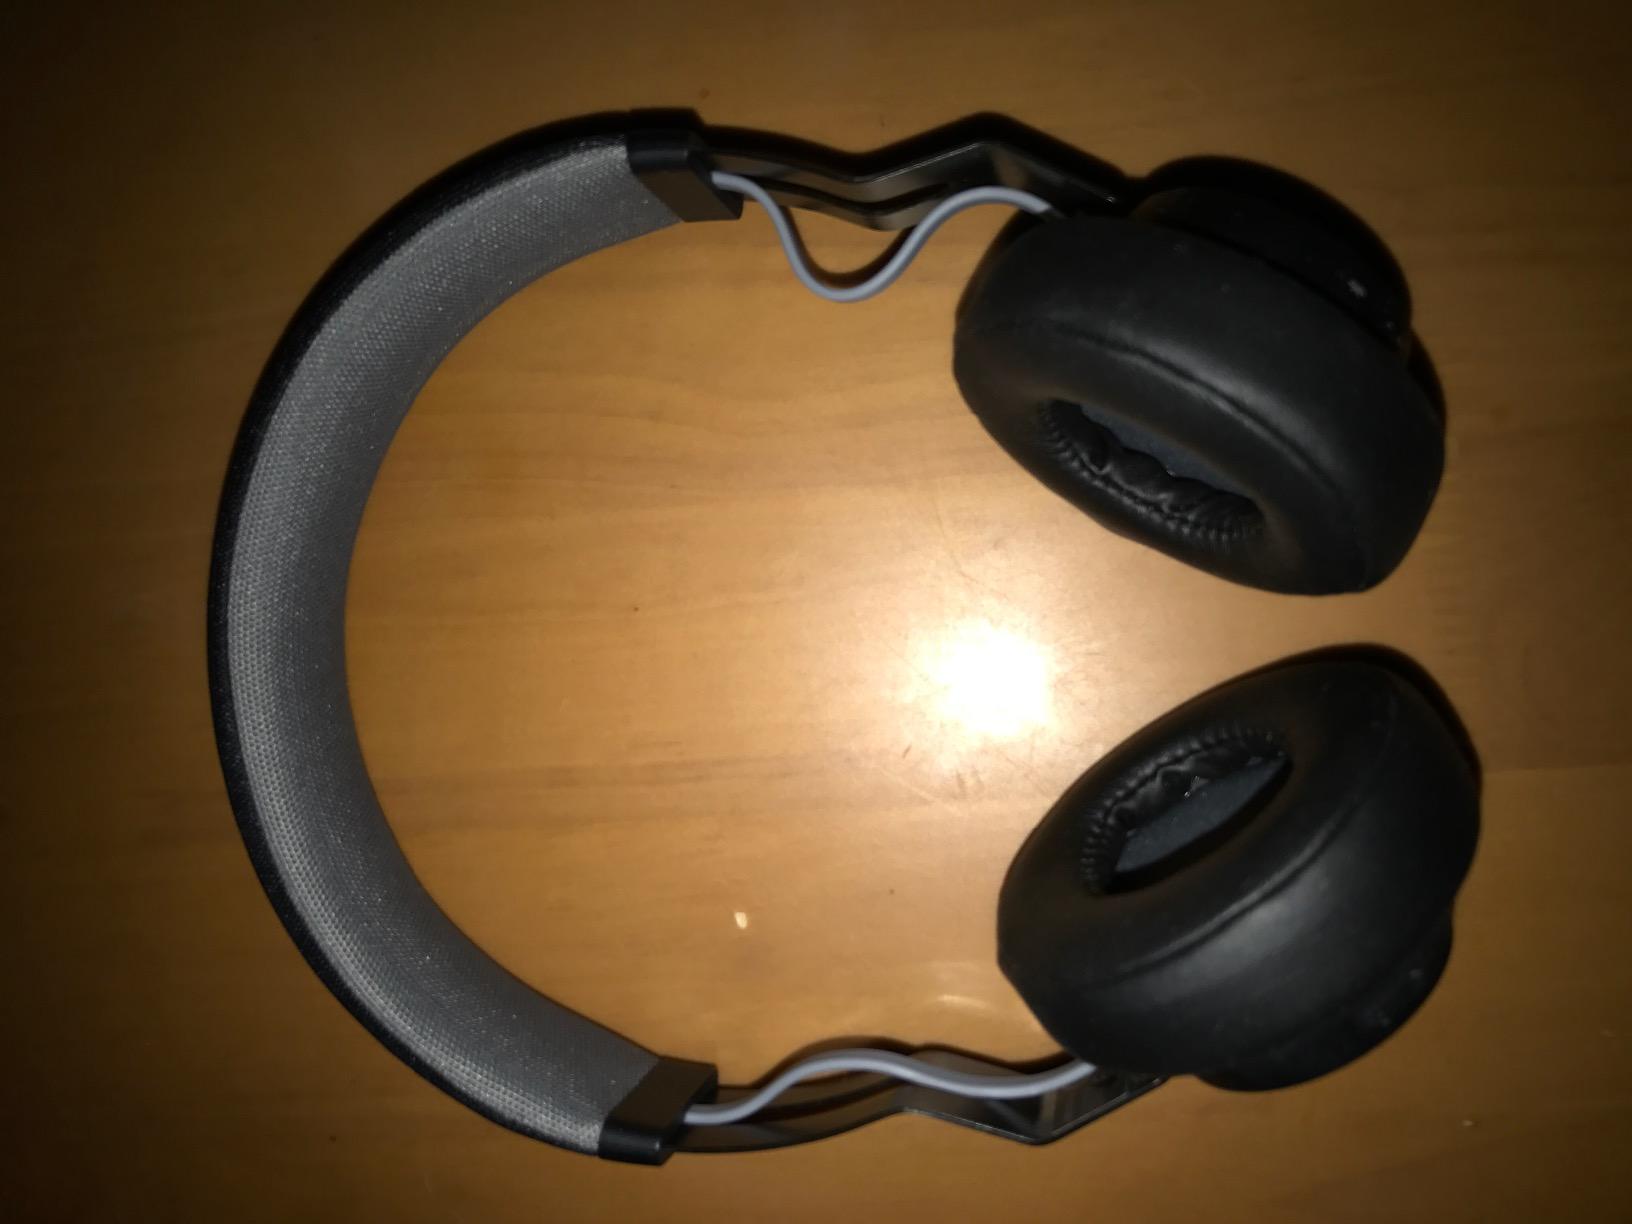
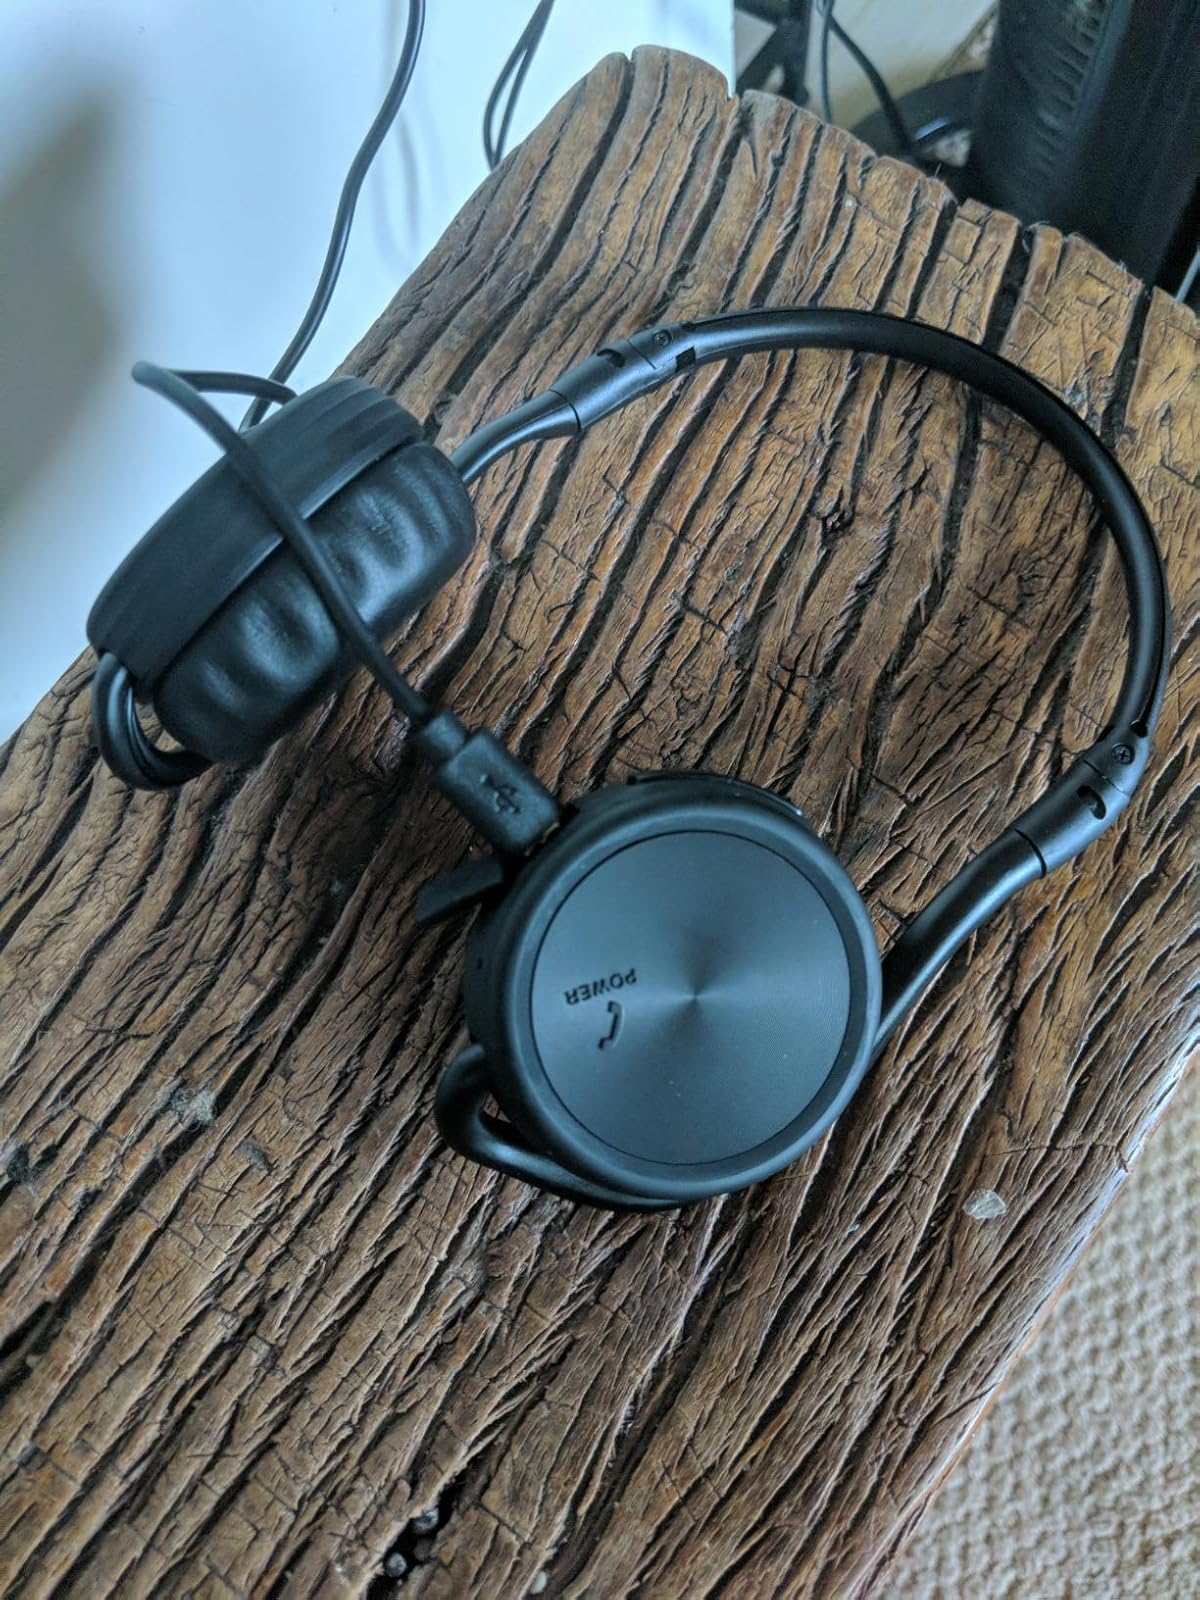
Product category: headphones
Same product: no